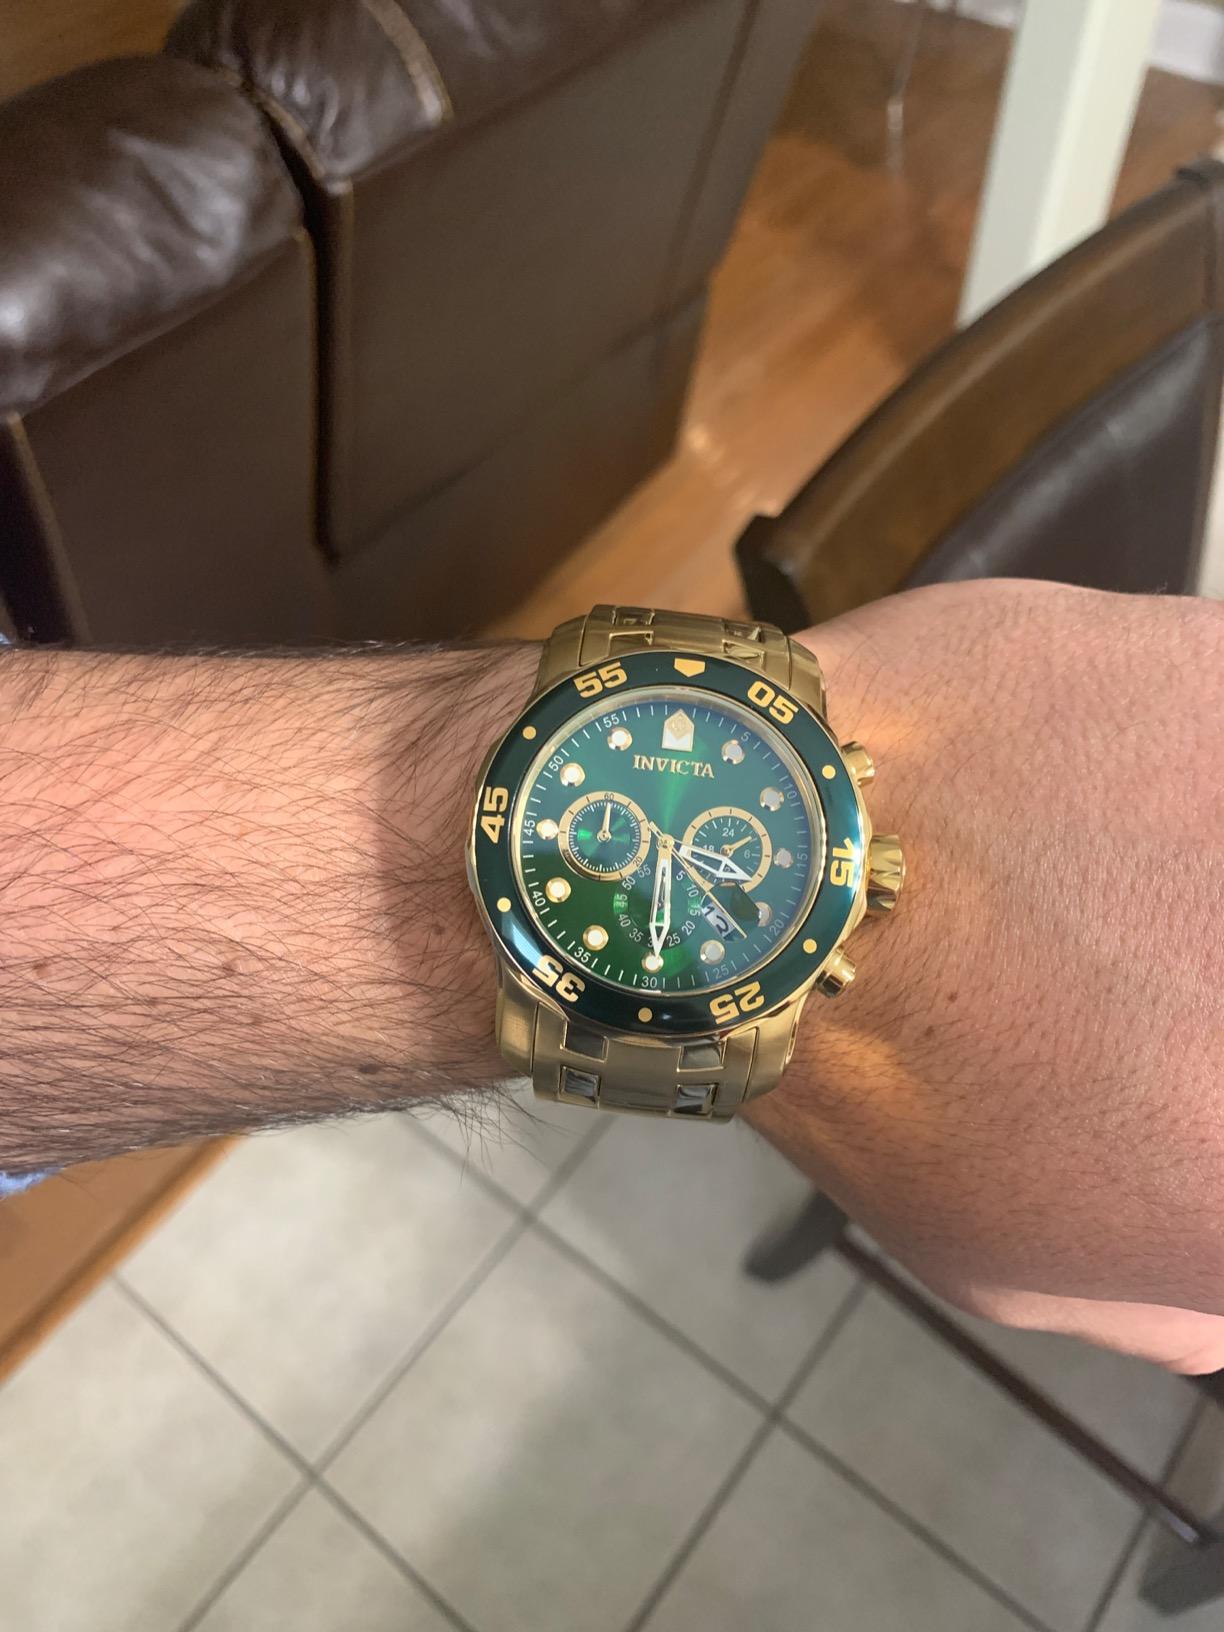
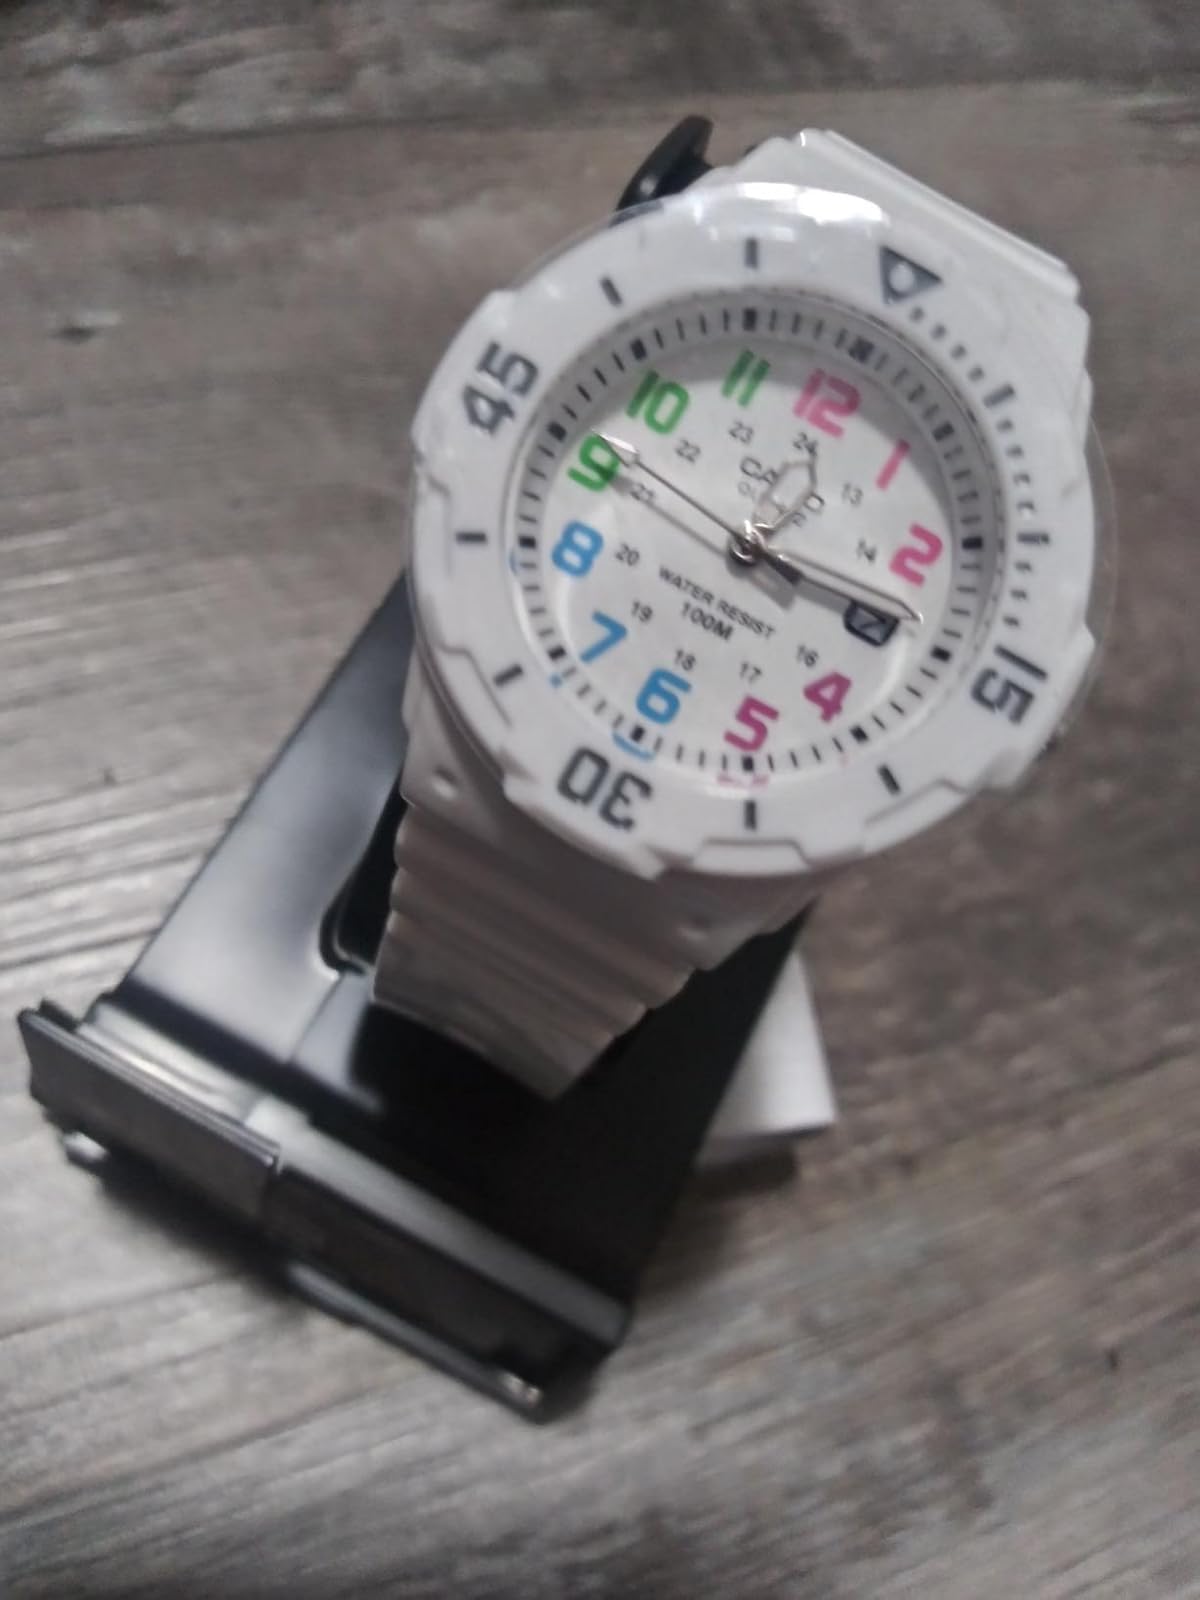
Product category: accessories_watch
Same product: no